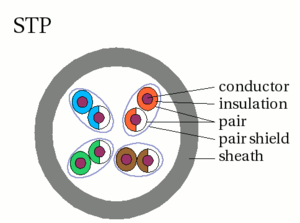
Parsnoet kabel
Tværsnit af et skærmet kabel med 4 snoede ledningspar (STP). Skærmen udgøres typisk af (farvet) aluminiumsfolie som er svøbt om de enkelte snoede par. Benyttes ikke så meget i Danmark.
Et parsnoet kabel eller TP-kabel er en speciel type elektrisk kabel, hvor to ledninger er snoet om hinanden, med formålet at mindske elektromagnetisk interferens mellem parret og et eksternt genereret elektromagnetisk felt fra f.eks. et andet kabel. Parsnoningen er også designet så den bibeholder en bestemt karakteristisk impedans ned langs kablet.